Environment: real
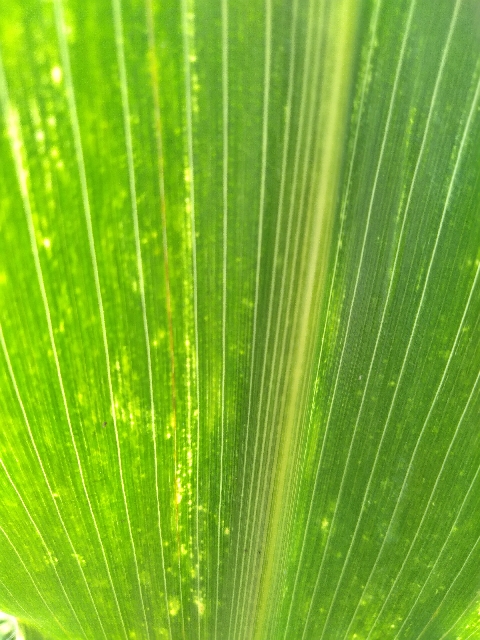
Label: lethal_necrosis